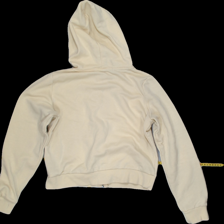
View: back
Type: Sweater
Category: Ladies
Brand: FBSisters (New yorker)
Colors: Black
Material: 55% Poly 45% Cott
Pattern: Plain
Cut: Regular
Size: M
Season: All
Trend: No trend
Stains: No
Price range: <50
Recommended usage: Export